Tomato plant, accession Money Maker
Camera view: bottom (45 deg); turntable rotation: 300 degrees
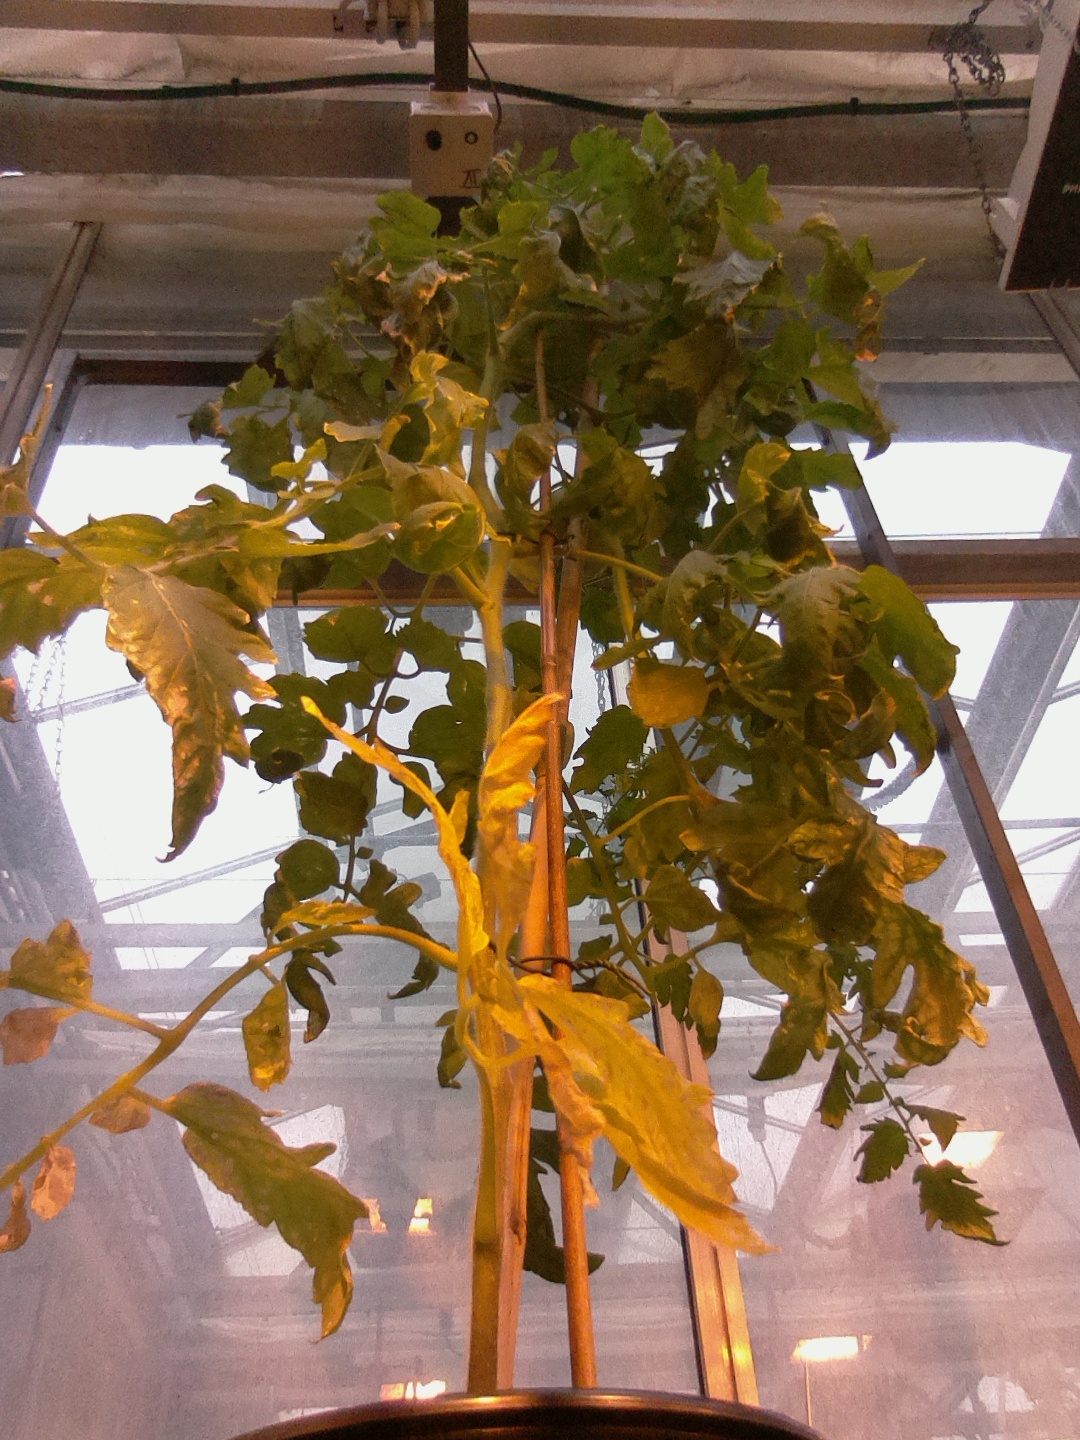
BBCH growth stage 76: 60%-70% of final fruit size